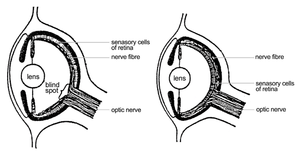
Le test du canard est un type d'inférence qui, dans sa forme la plus fréquente, s'énonce ainsi : « si ça ressemble à un canard, si ça nage comme un canard et si ça cancane comme un canard, c'est un canard. » Ce raisonnement analogique implique qu'un sujet peut être catégorisé d'après certaines de ses caractéristiques apparentes. L'expression désignant cette inférence par association de traits est d'abord employée aux États-Unis durant la guerre froide, dans le contexte du maccarthysme, et censée faciliter l'identification de sympathisants communistes supposés. Sur le plan linguistique, cette analogie s'analyse comme une imbrication de métonymies et de métaphores sur le plan cognitif, comme un prototypage. Si l'inférence semble relever plutôt de la classification populaire que de l'ornithologie savante, le développement de l'éthologie et les réflexions contemporaines sur la notion d'espèce tendent à accréditer une approche à partir des traits communs, y compris comportementaux.